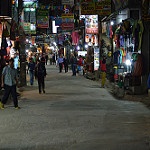
Scene: Outdoor